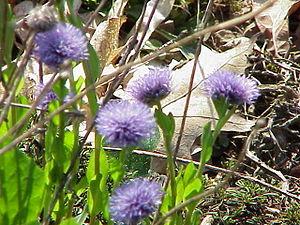
La famille des Globulariacées regroupe des plantes dicotylédones ; elle comprend 30 espèces réparties en 2 genres.